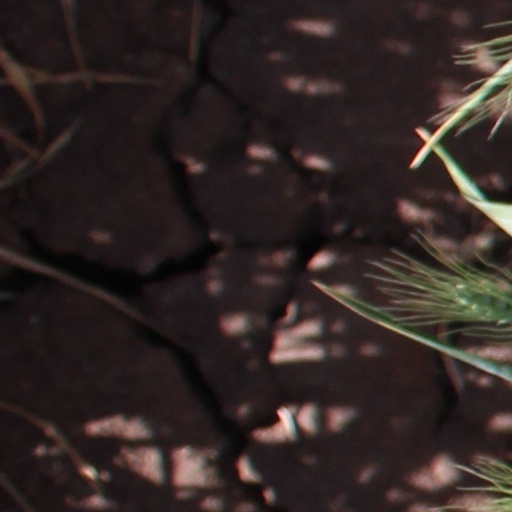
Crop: wheat